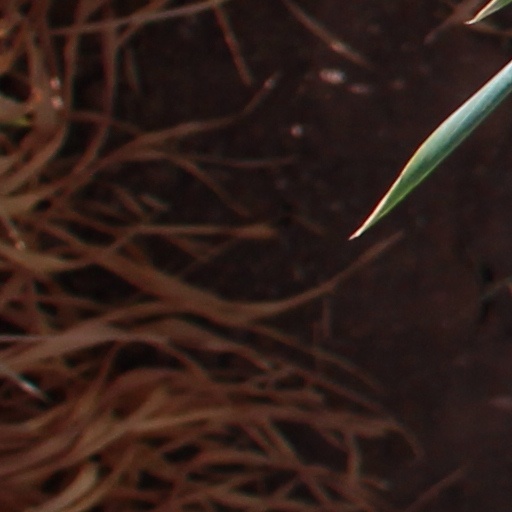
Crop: wheat